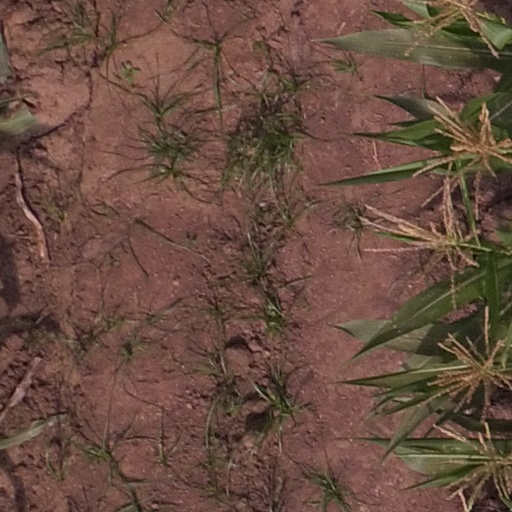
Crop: maize; corn